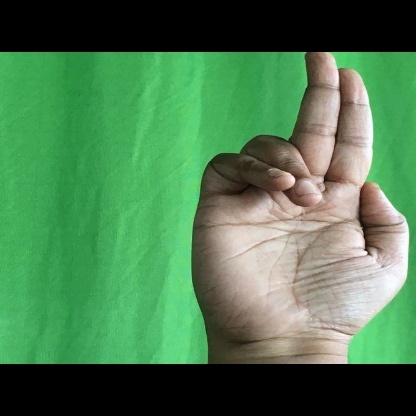
Mudra: Ardhapathaka